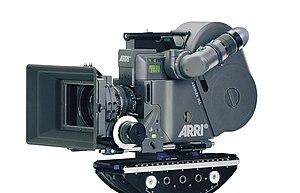
Arriflex est une gamme de caméras de cinéma professionnelles, conçue à partir de 1937 par la firme allemande Arnold & Richter Cine Technik. Déclinée en plusieurs modèles à partir de l'initiale Arriflex 35, elle offre une utilisation dans les deux principaux formats argentiques : le 35 mm et le 16 mm.